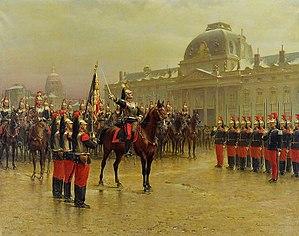
Le colonel de la Rochethulon présentant aux recrues l'étendard du 6e régiment de cuirassiers devant l'Ecole Militaire de Paris en 1887
Le 6ᵉ régiment de Cuirassiers est un ancien régiment de l'armée française.
Les plans de mobilisation français de 1875 à 1914 sont des plans militaires établis par l'État-Major de l'Armée française pendant la période entre la guerre franco-allemande de 1870 et la Première Guerre mondiale.